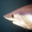
Label: shark